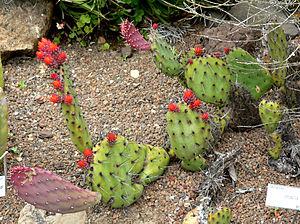
Opuntia est un des principaux genres de la famille des cactus avec près de 250 espèces.